Aiguillette

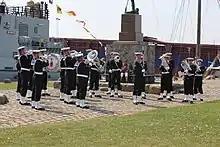
Royal Danish Naval Band with red aiguillettes

Aiguillettes are worn on the right shoulder by armed forces officers serving in specific positions, such as aide-de-camp to the President, the Minister of Defense, each service's chief of staff and unit commanding officers, and by military attachés to Argentinian embassies abroad. The color of the aiguillette may be golden, silver or tan, depending the nature of the assignment.